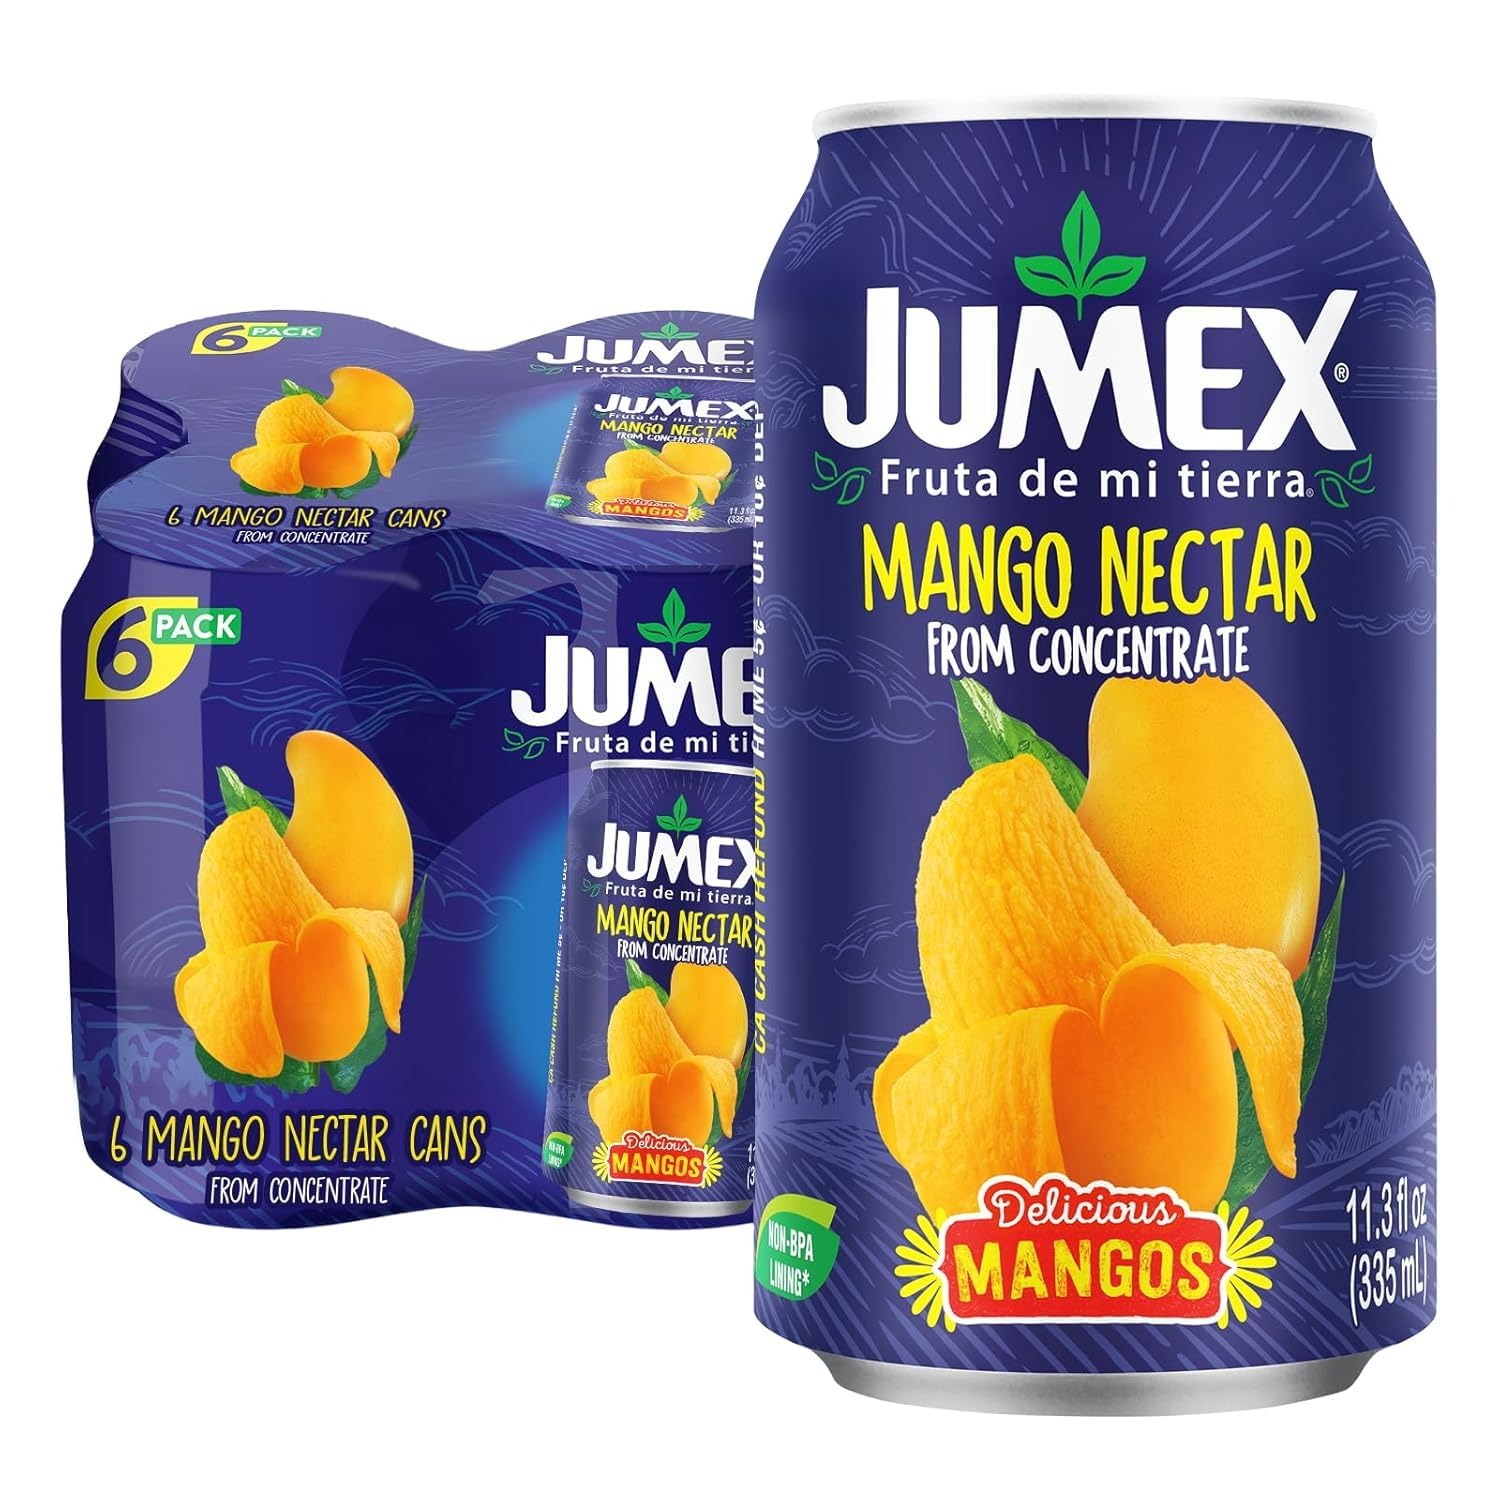
Item Name: Jumex Mango Nectar - Mango Juice Nectar Made with Fresh Fruit Puree - Tropical Fruit Juice Concentrate for Smoothie Mix, Cocktail Mixers & Kids Drinks & Beverages - 11.3oz, 6 Pack Canned Drinks
Bullet Point 1: The True Flavor of Mexico — Jumex juice nectars bring the authentic taste of the finest fruits from the Mexican countryside straight to your home. Enjoy the richness of mango nectar juice for a moment of pure refreshment.
Bullet Point 2: Real Fruit, Rich Nectar — Unlike watery juice drinks, Jumex nectar is crafted with fresh fruit puree, giving it a thickened juice texture and bolder taste. The full-bodied flavor makes it a versatile ingredient for a smoothie drink or fruit cocktail.
Bullet Point 3: Mix It, Blend It, Bake It — Mix Jumex fresh juice nectar into cocktails or fruit punches for parties. This natural juice nectar serves as a base for marinades, glazes and salsas. You can even use these pantry staples in desserts, popsicles or baked goods.
Bullet Point 4: Perfect Meal Companion — Pair Jumex fruit drinks with an office lunch or sip during family dinner for a sweet, satisfying finish. The smooth taste complements a variety of meals, adding a burst of tropical fruit flavor to any part of your day.
Bullet Point 5: Easy, Delicious & Ready to Go — Grab a kids juice for school lunches, take a bulk juice pack for road trips, or serve these canned juice packs during parties. No prep, no hassle. Just bold, authentic Mexican drinks you can enjoy anytime, anywhere.
Value: 67.8
Unit: Fl Oz

Price: 4.28